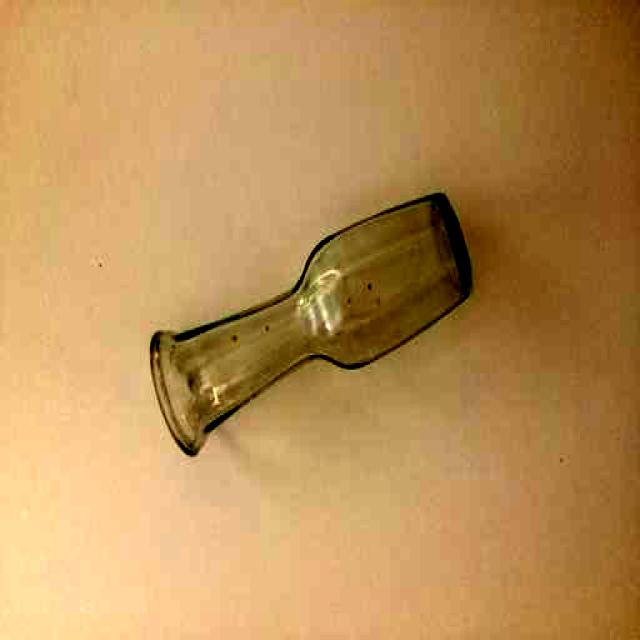
Label: Glass